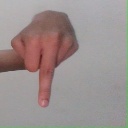
अक्षर: प